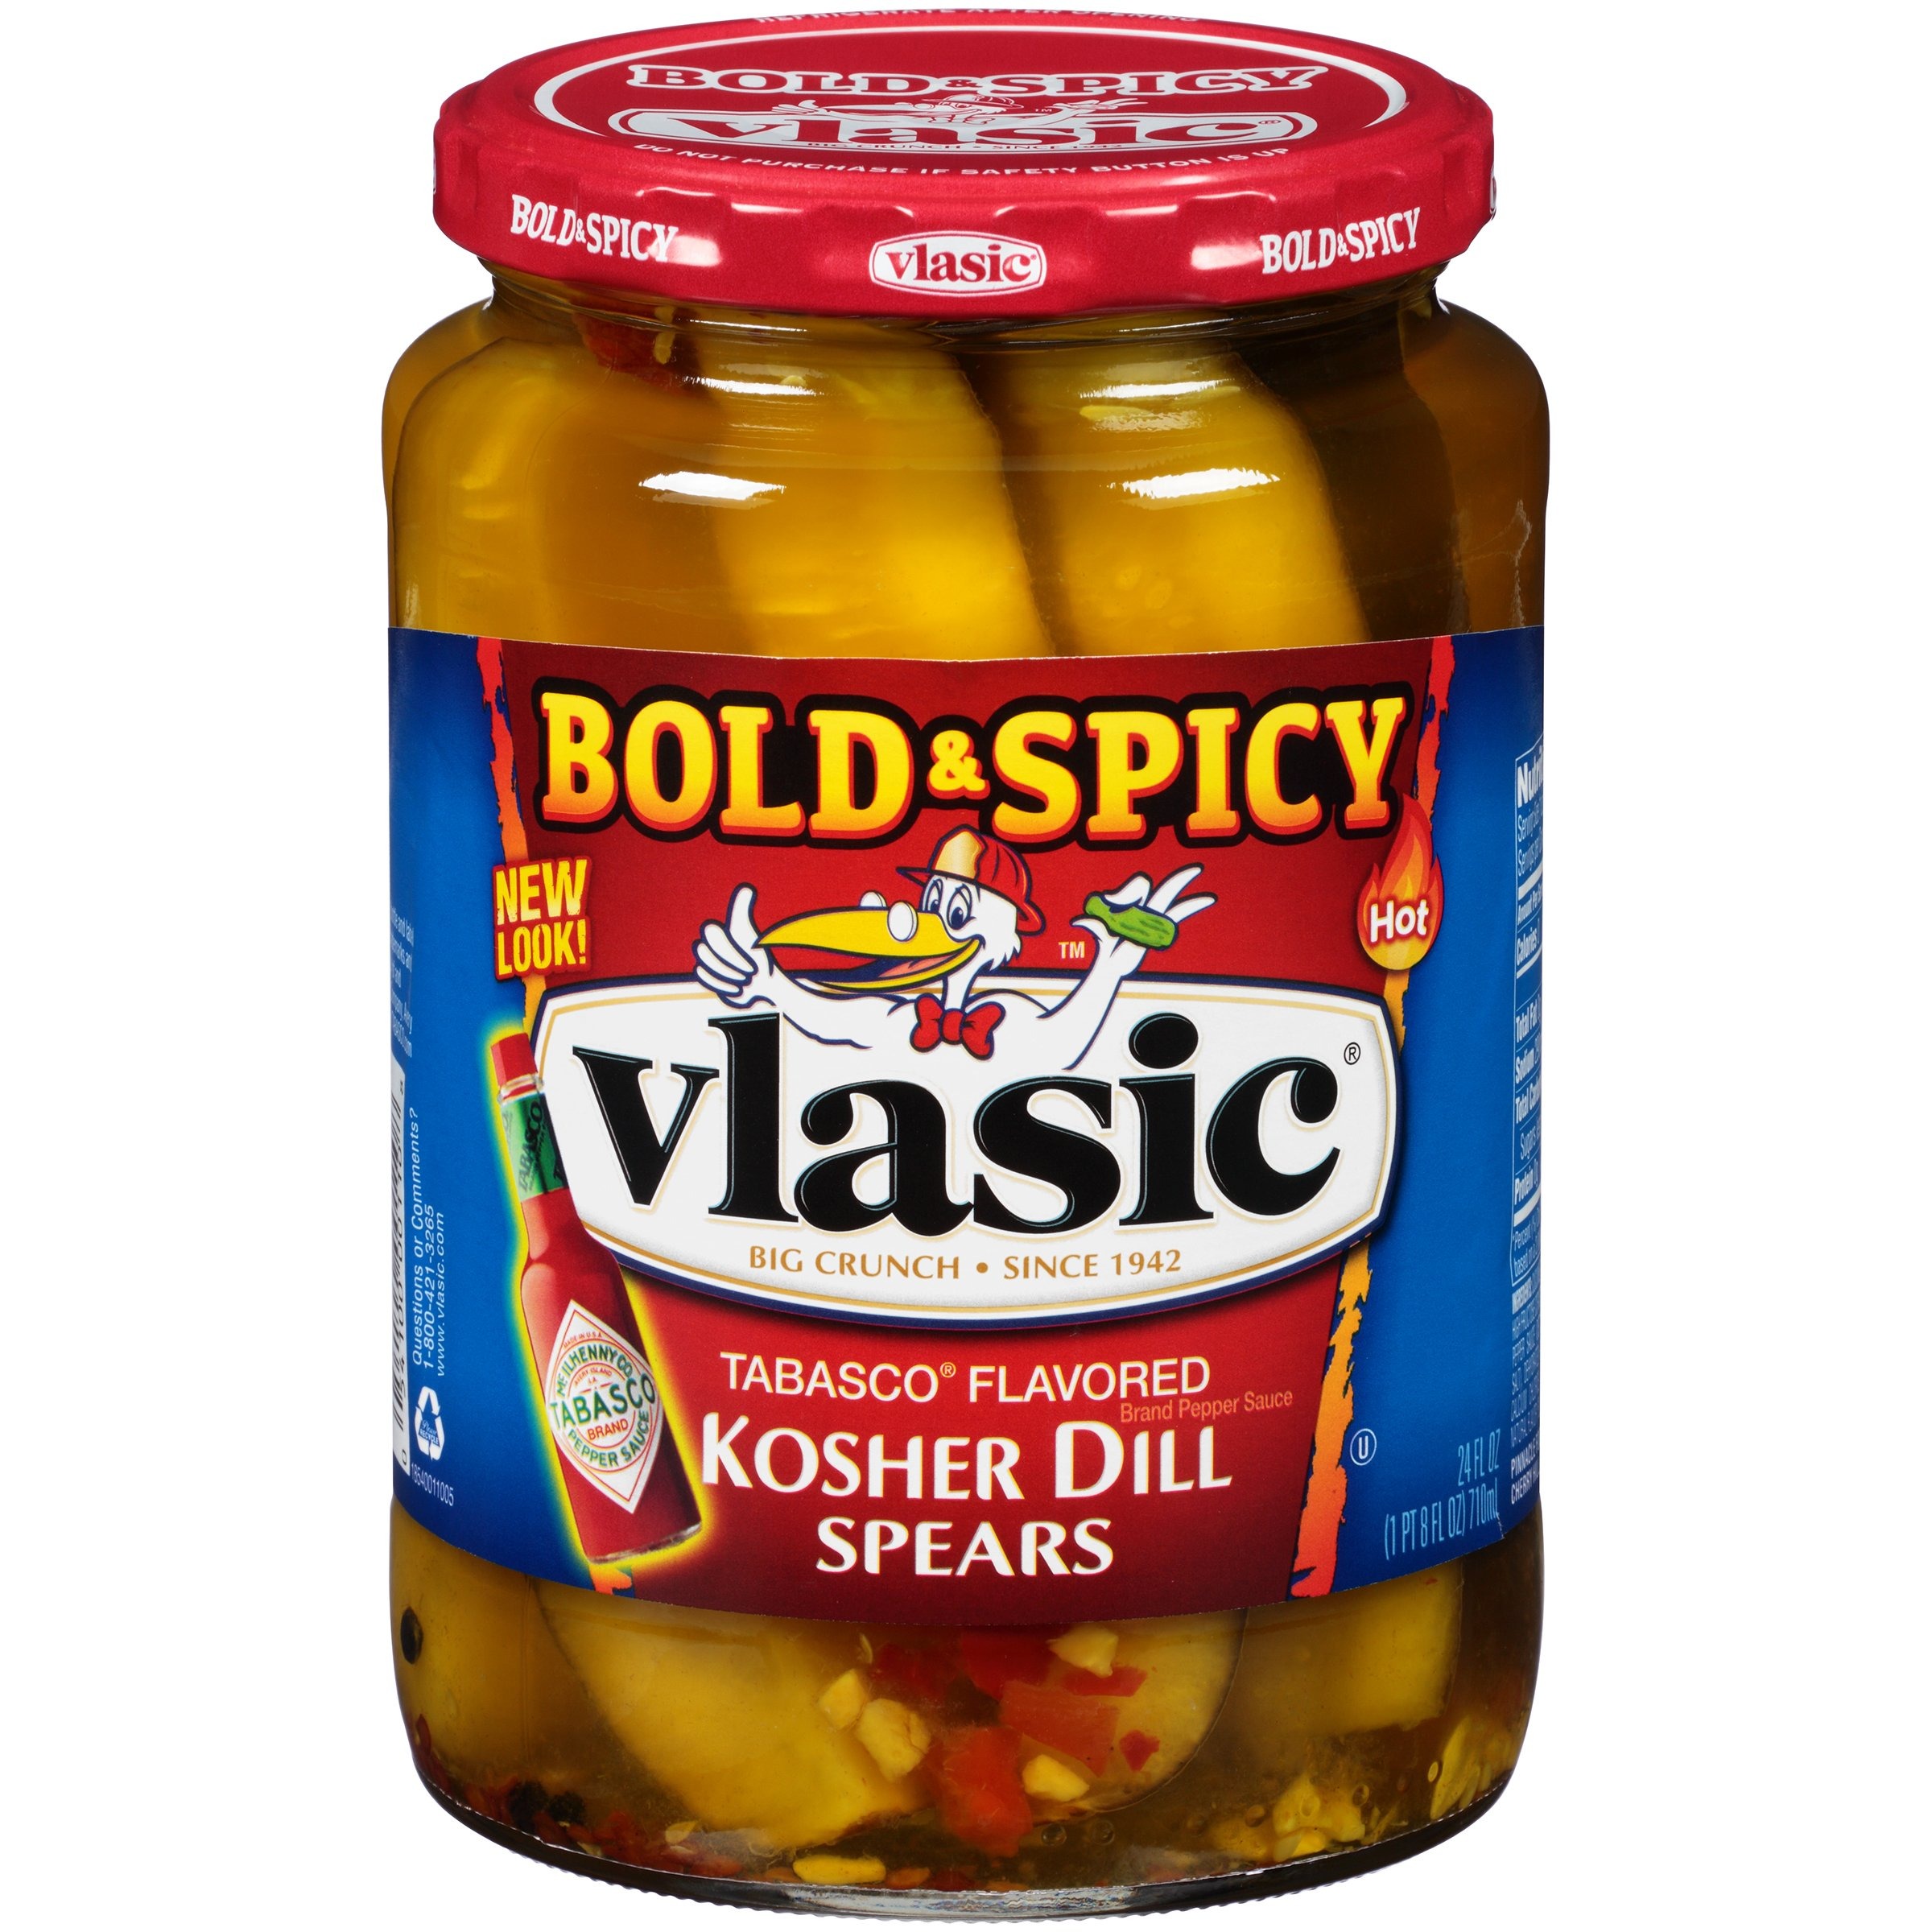
Item Name: Vlasic Tabasco Flavored Kosher Dill Pickle Spears, 24 FL OZ
Bullet Point 1: One 24 fl oz jar of Vlasic Tabasco Flavored Kosher Dill Pickle Spears
Bullet Point 2: Bold and spicy pickles use a secret recipe for delicious flavor
Bullet Point 3: Kosher pickles flavored with Tabasco brand pepper sauce for intense flavor
Bullet Point 4: Spicy dill pickles contain 0 calories per serving
Bullet Point 5: Resealable jar of Kosher dill pickles locks in freshness and bold flavor
Value: 24.0
Unit: Ounce

Price: 5.35